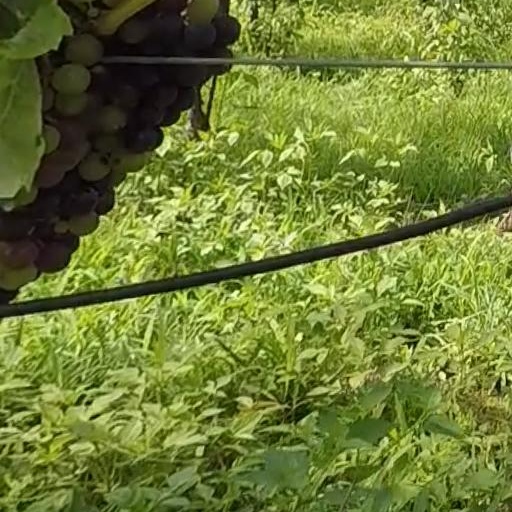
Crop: grape